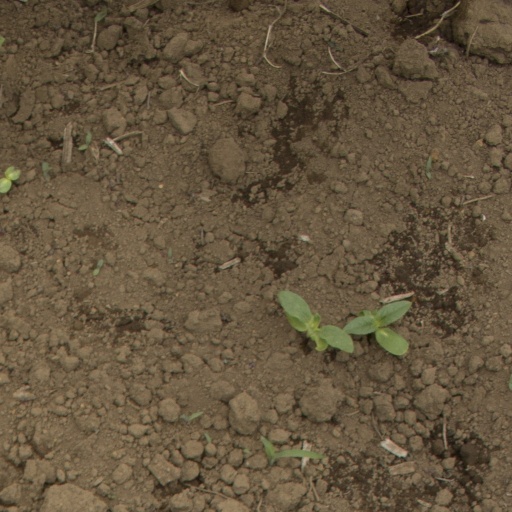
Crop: Jerusalem artichoke